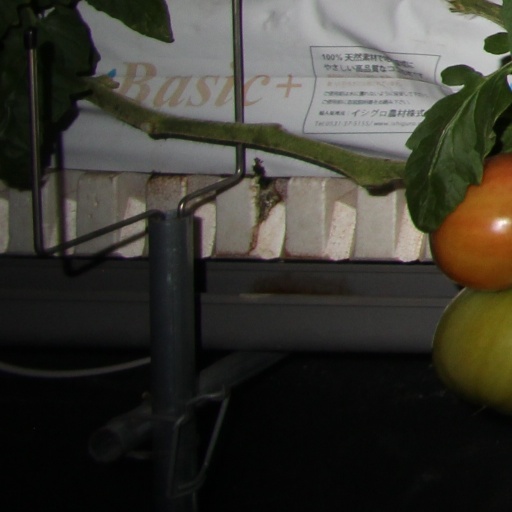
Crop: tomato